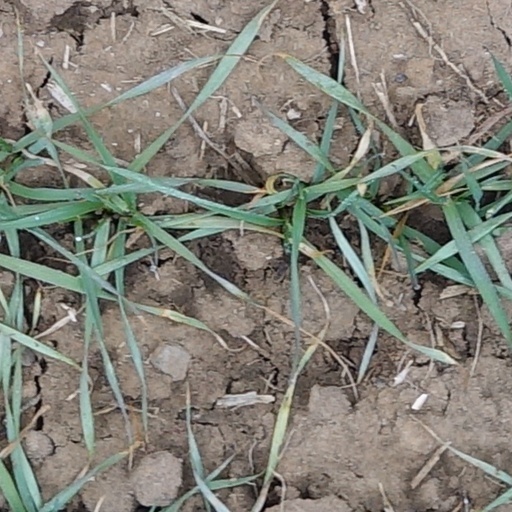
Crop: wheat